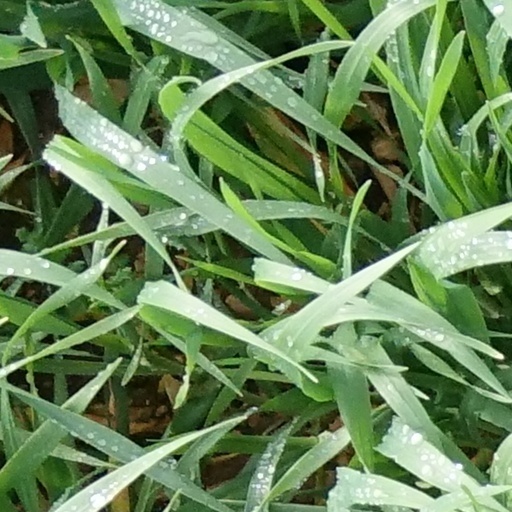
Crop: wheat